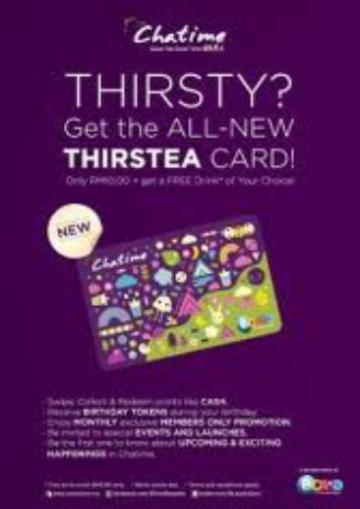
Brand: chatime
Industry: Food